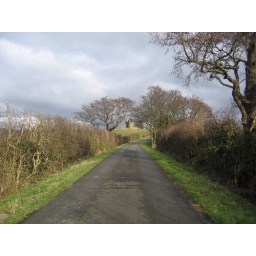
Greenhalgh Castle, Lancashire.The road leading to the castle in the distance.